Bompiani

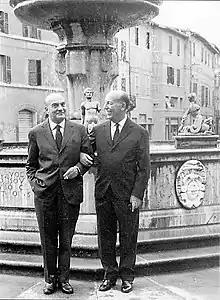
Libero Bigiaretti with the publisher Valentino Bompiani (right).

Bompiani experienced attempts at book censorship by Italy's fascist government from the 1920s through the 1940s. In 1940, Valentino Bompiani was summoned to Rome to meet with Alessandro Pavolini, the Minister of Popular Culture. At this meeting, Pavolini told Bompiani that he must limit the number of translations that he was publishing. At the time of the meeting, Bompiani was preparing to publish an anthology of American writers. Despite being told not to do so, Bompiani moved forward with the anthology. Pavolini learned of this and wrote to Bompiani that "The United States is a potential enemy of ours...This is no time to perform acts of courtesy toward America, not even literary ones." Bompiani proceeded with publication nonetheless, soliciting a new introduction from that sought to discourage any "excessive enthusiasm" toward America. Pavolini was placated by Cecchi's introduction and the anthology was ultimately published.